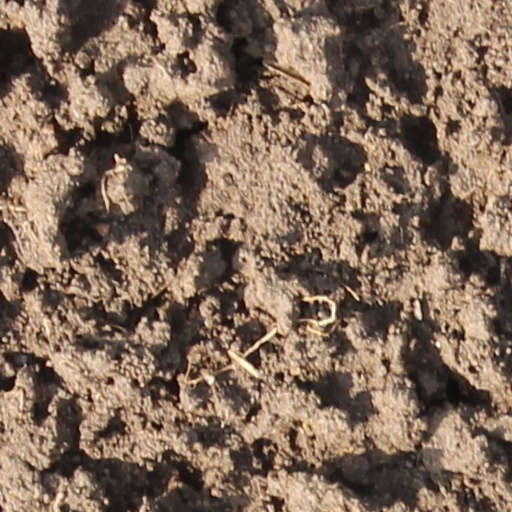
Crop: wheat